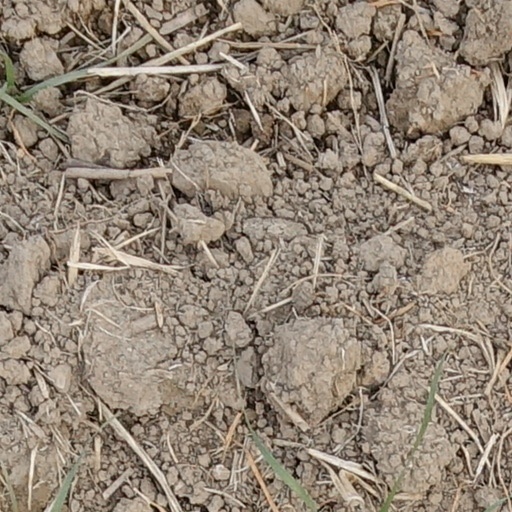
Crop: wheat